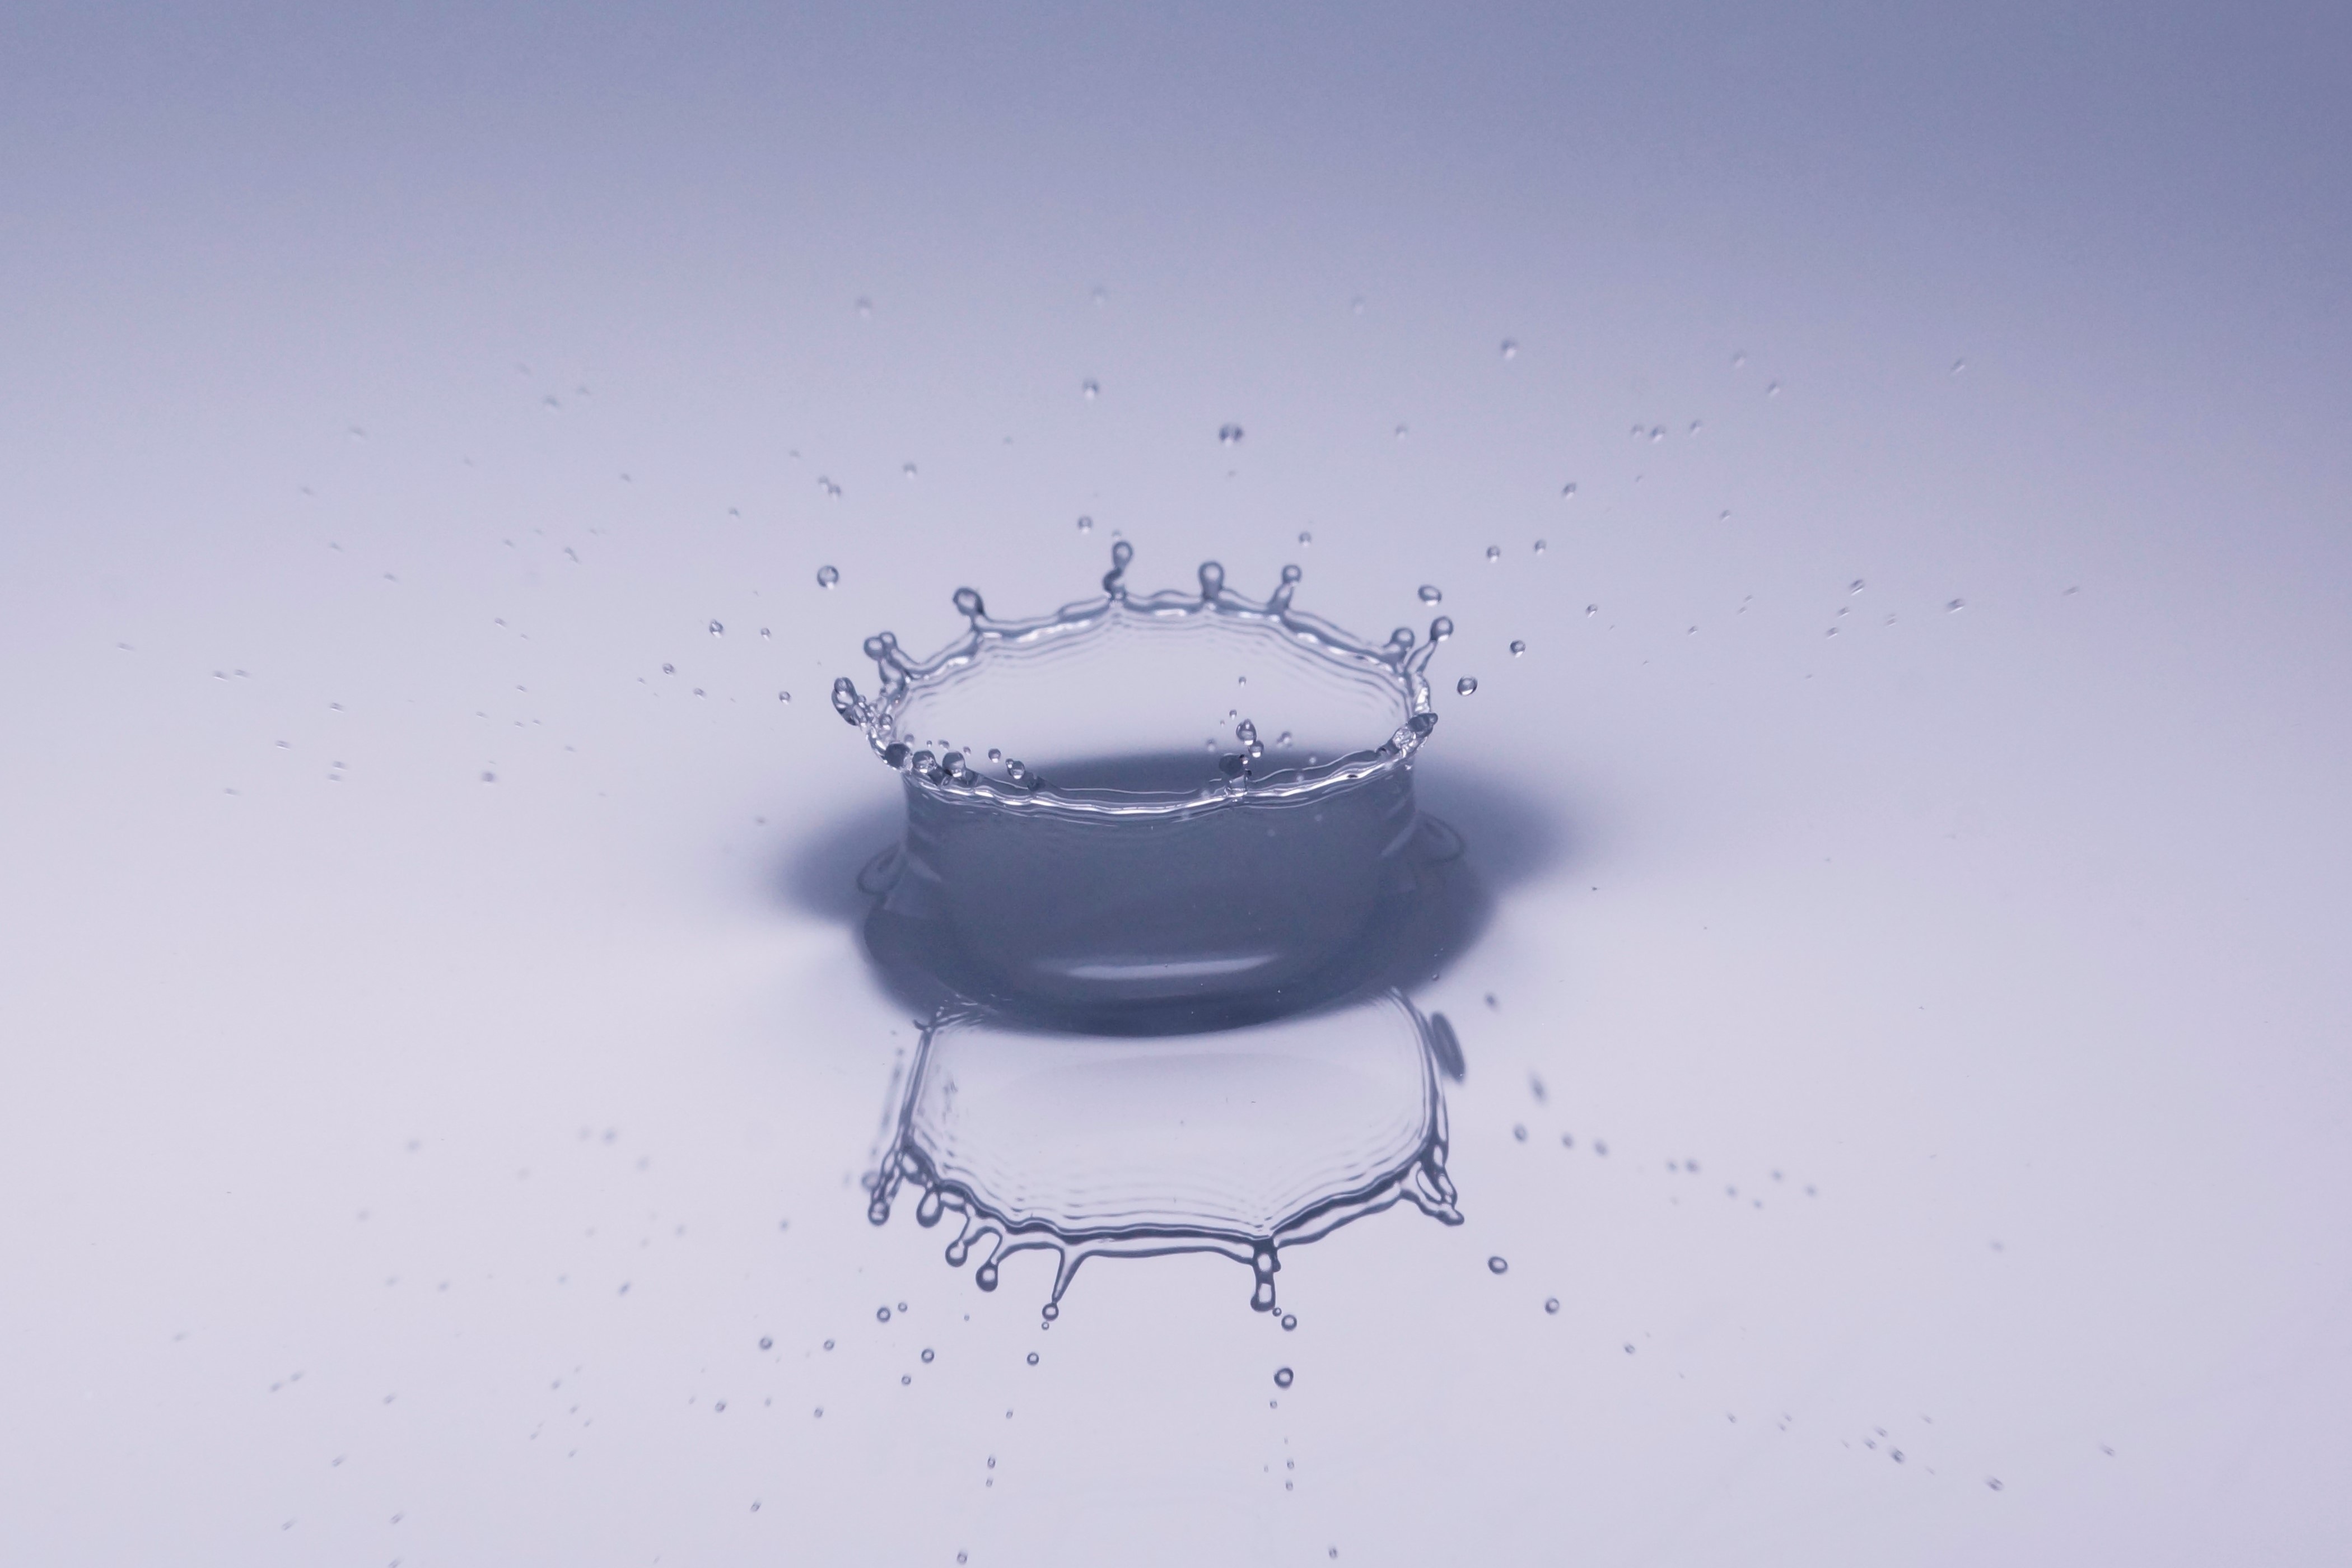
water, glass, macro, material, sketch, drawing, shape, drop of water